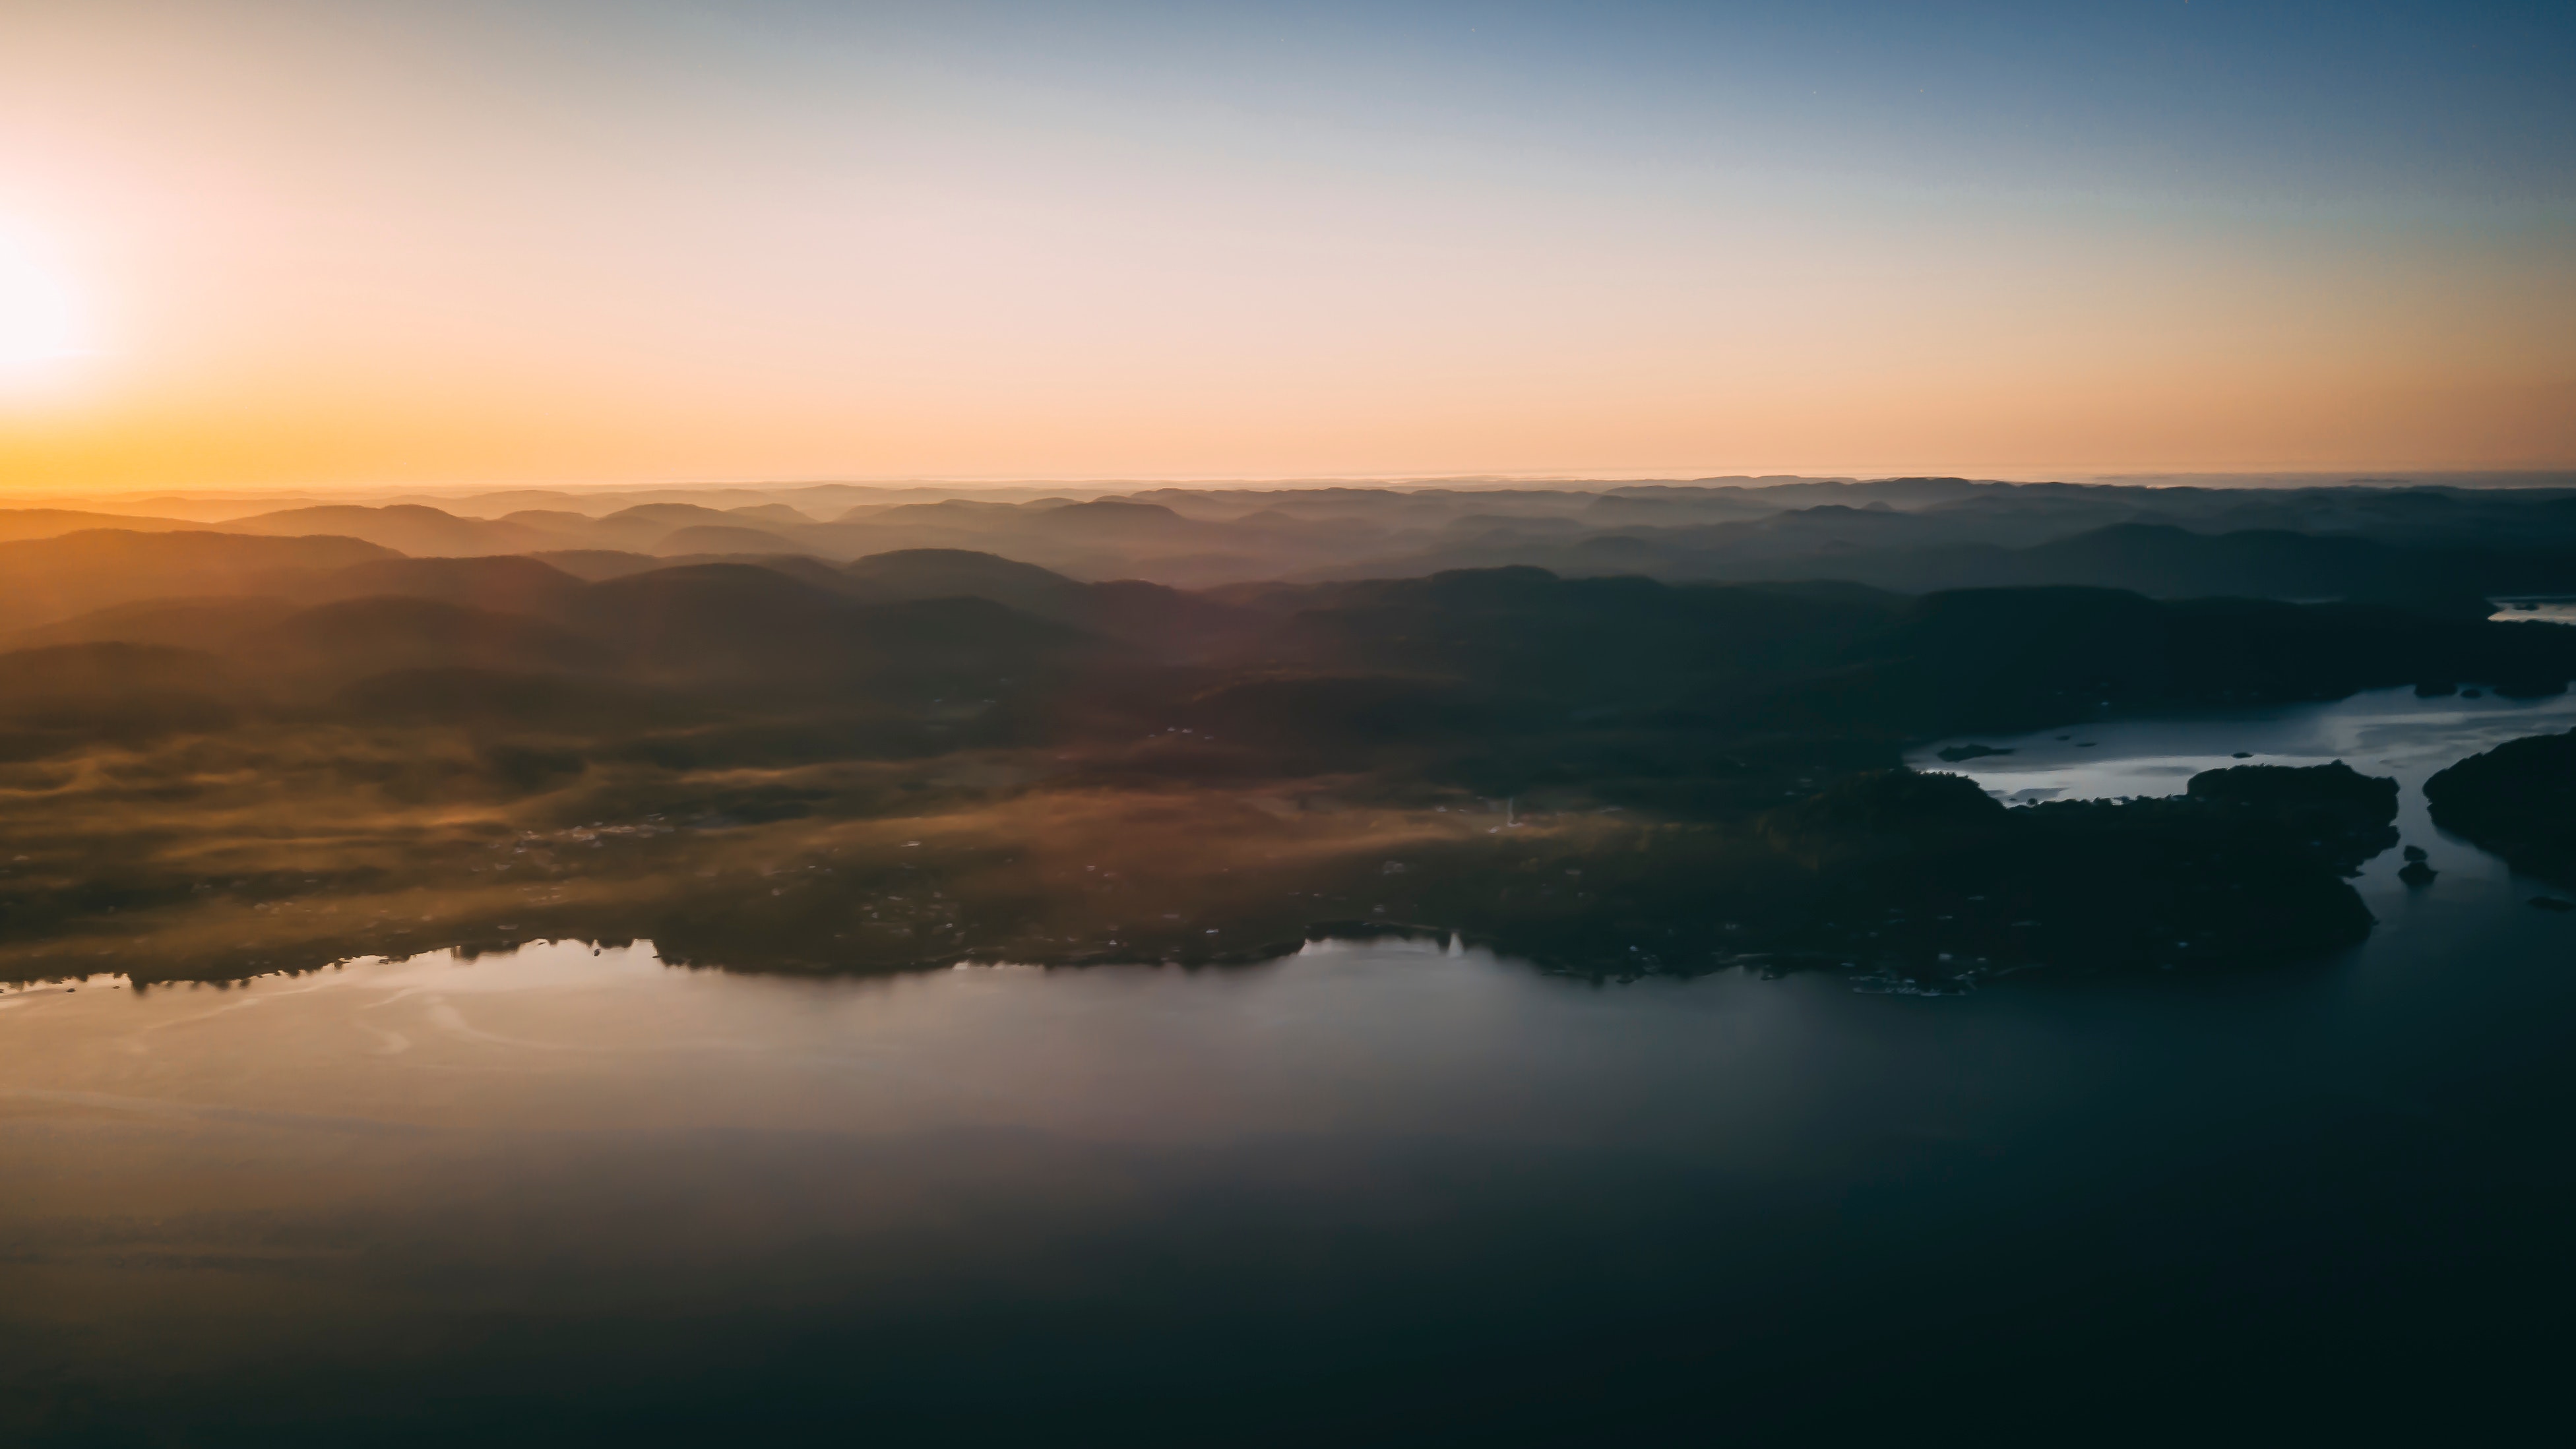
sky, body of water, nature, water resources, reflection, atmospheric phenomenon, horizon, water, morning, cloud, highland, lake, atmosphere, evening, dusk, reservoir, aerial photography, loch, calm, dawn, sea, hill, river, sunrise, landscape, photography, mountain, air travel, sound, sunset, coast, lake district, sunlight, fell, ocean, bird's eye view, mountain range, panorama, fjord, wing